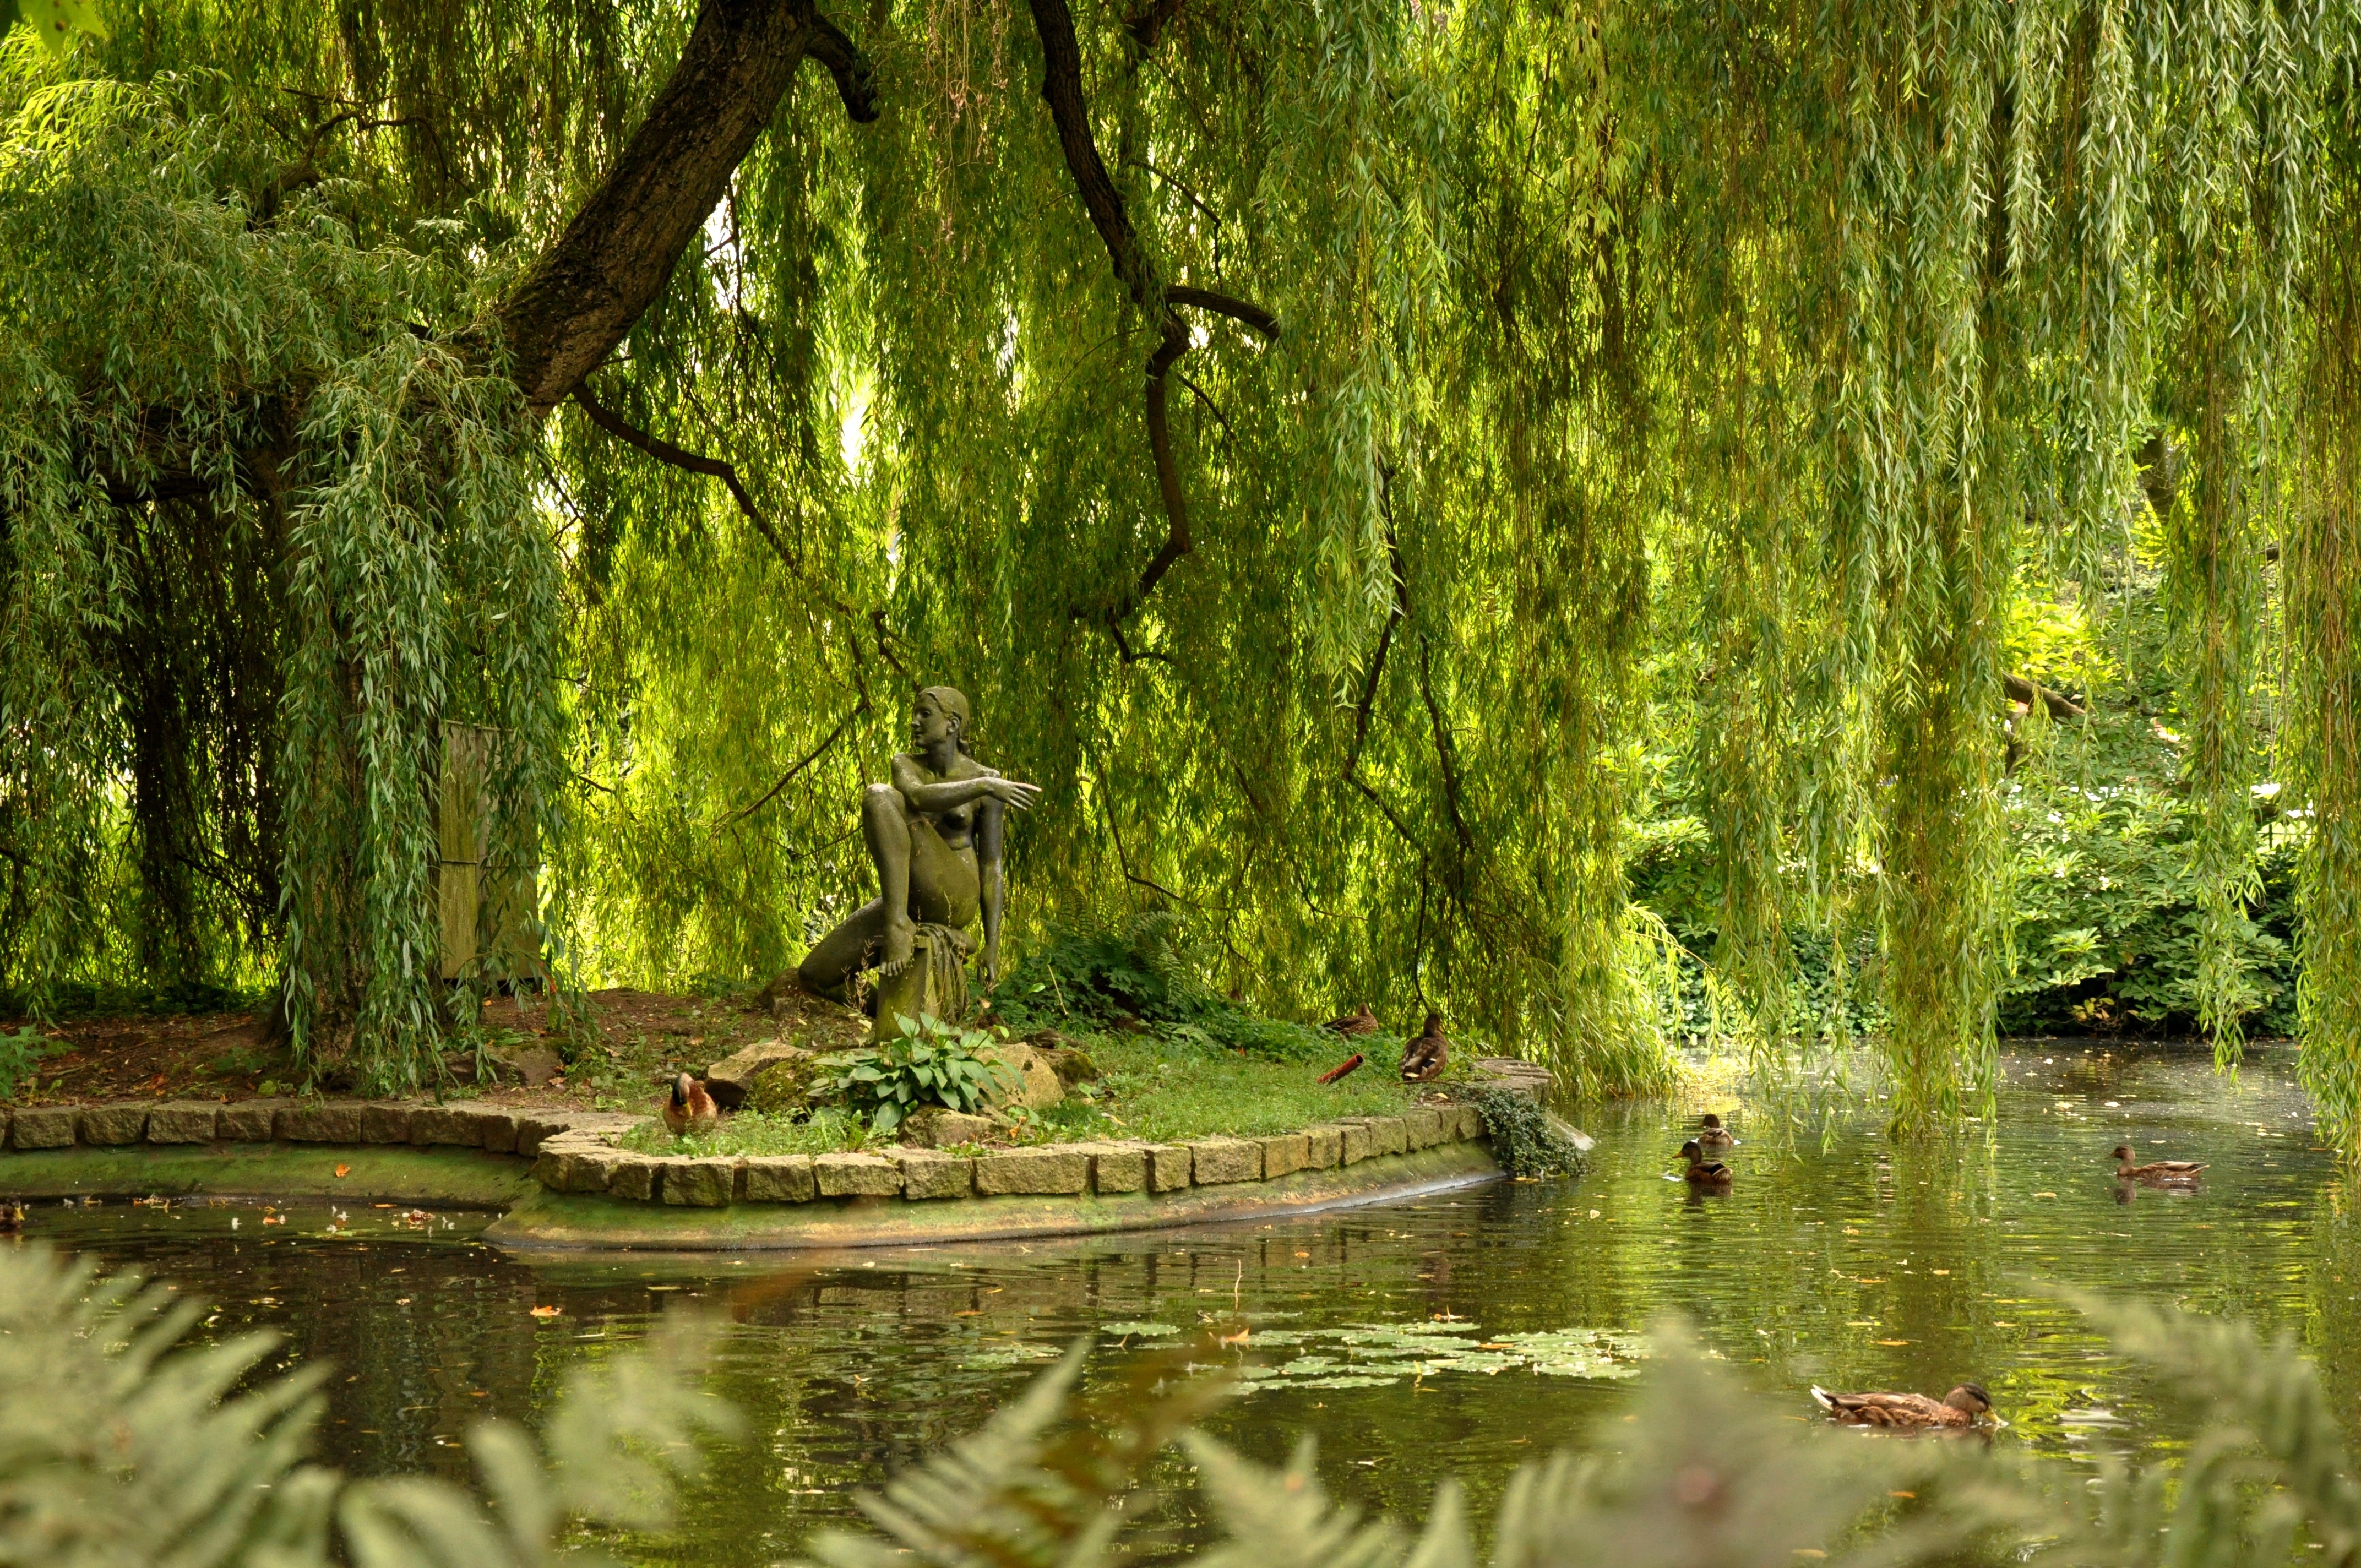
landscape, tree, water, nature, forest, swamp, flower, river, pond, europe, stream, reflection, jungle, autumn, park, botany, garden, tourism, sculpture, willow, rainforest, wetland, woodland, habitat, czech republic, ecosystem, karlovy vary, old growth forest, natural environment, woody plant, bayou, riparian forest